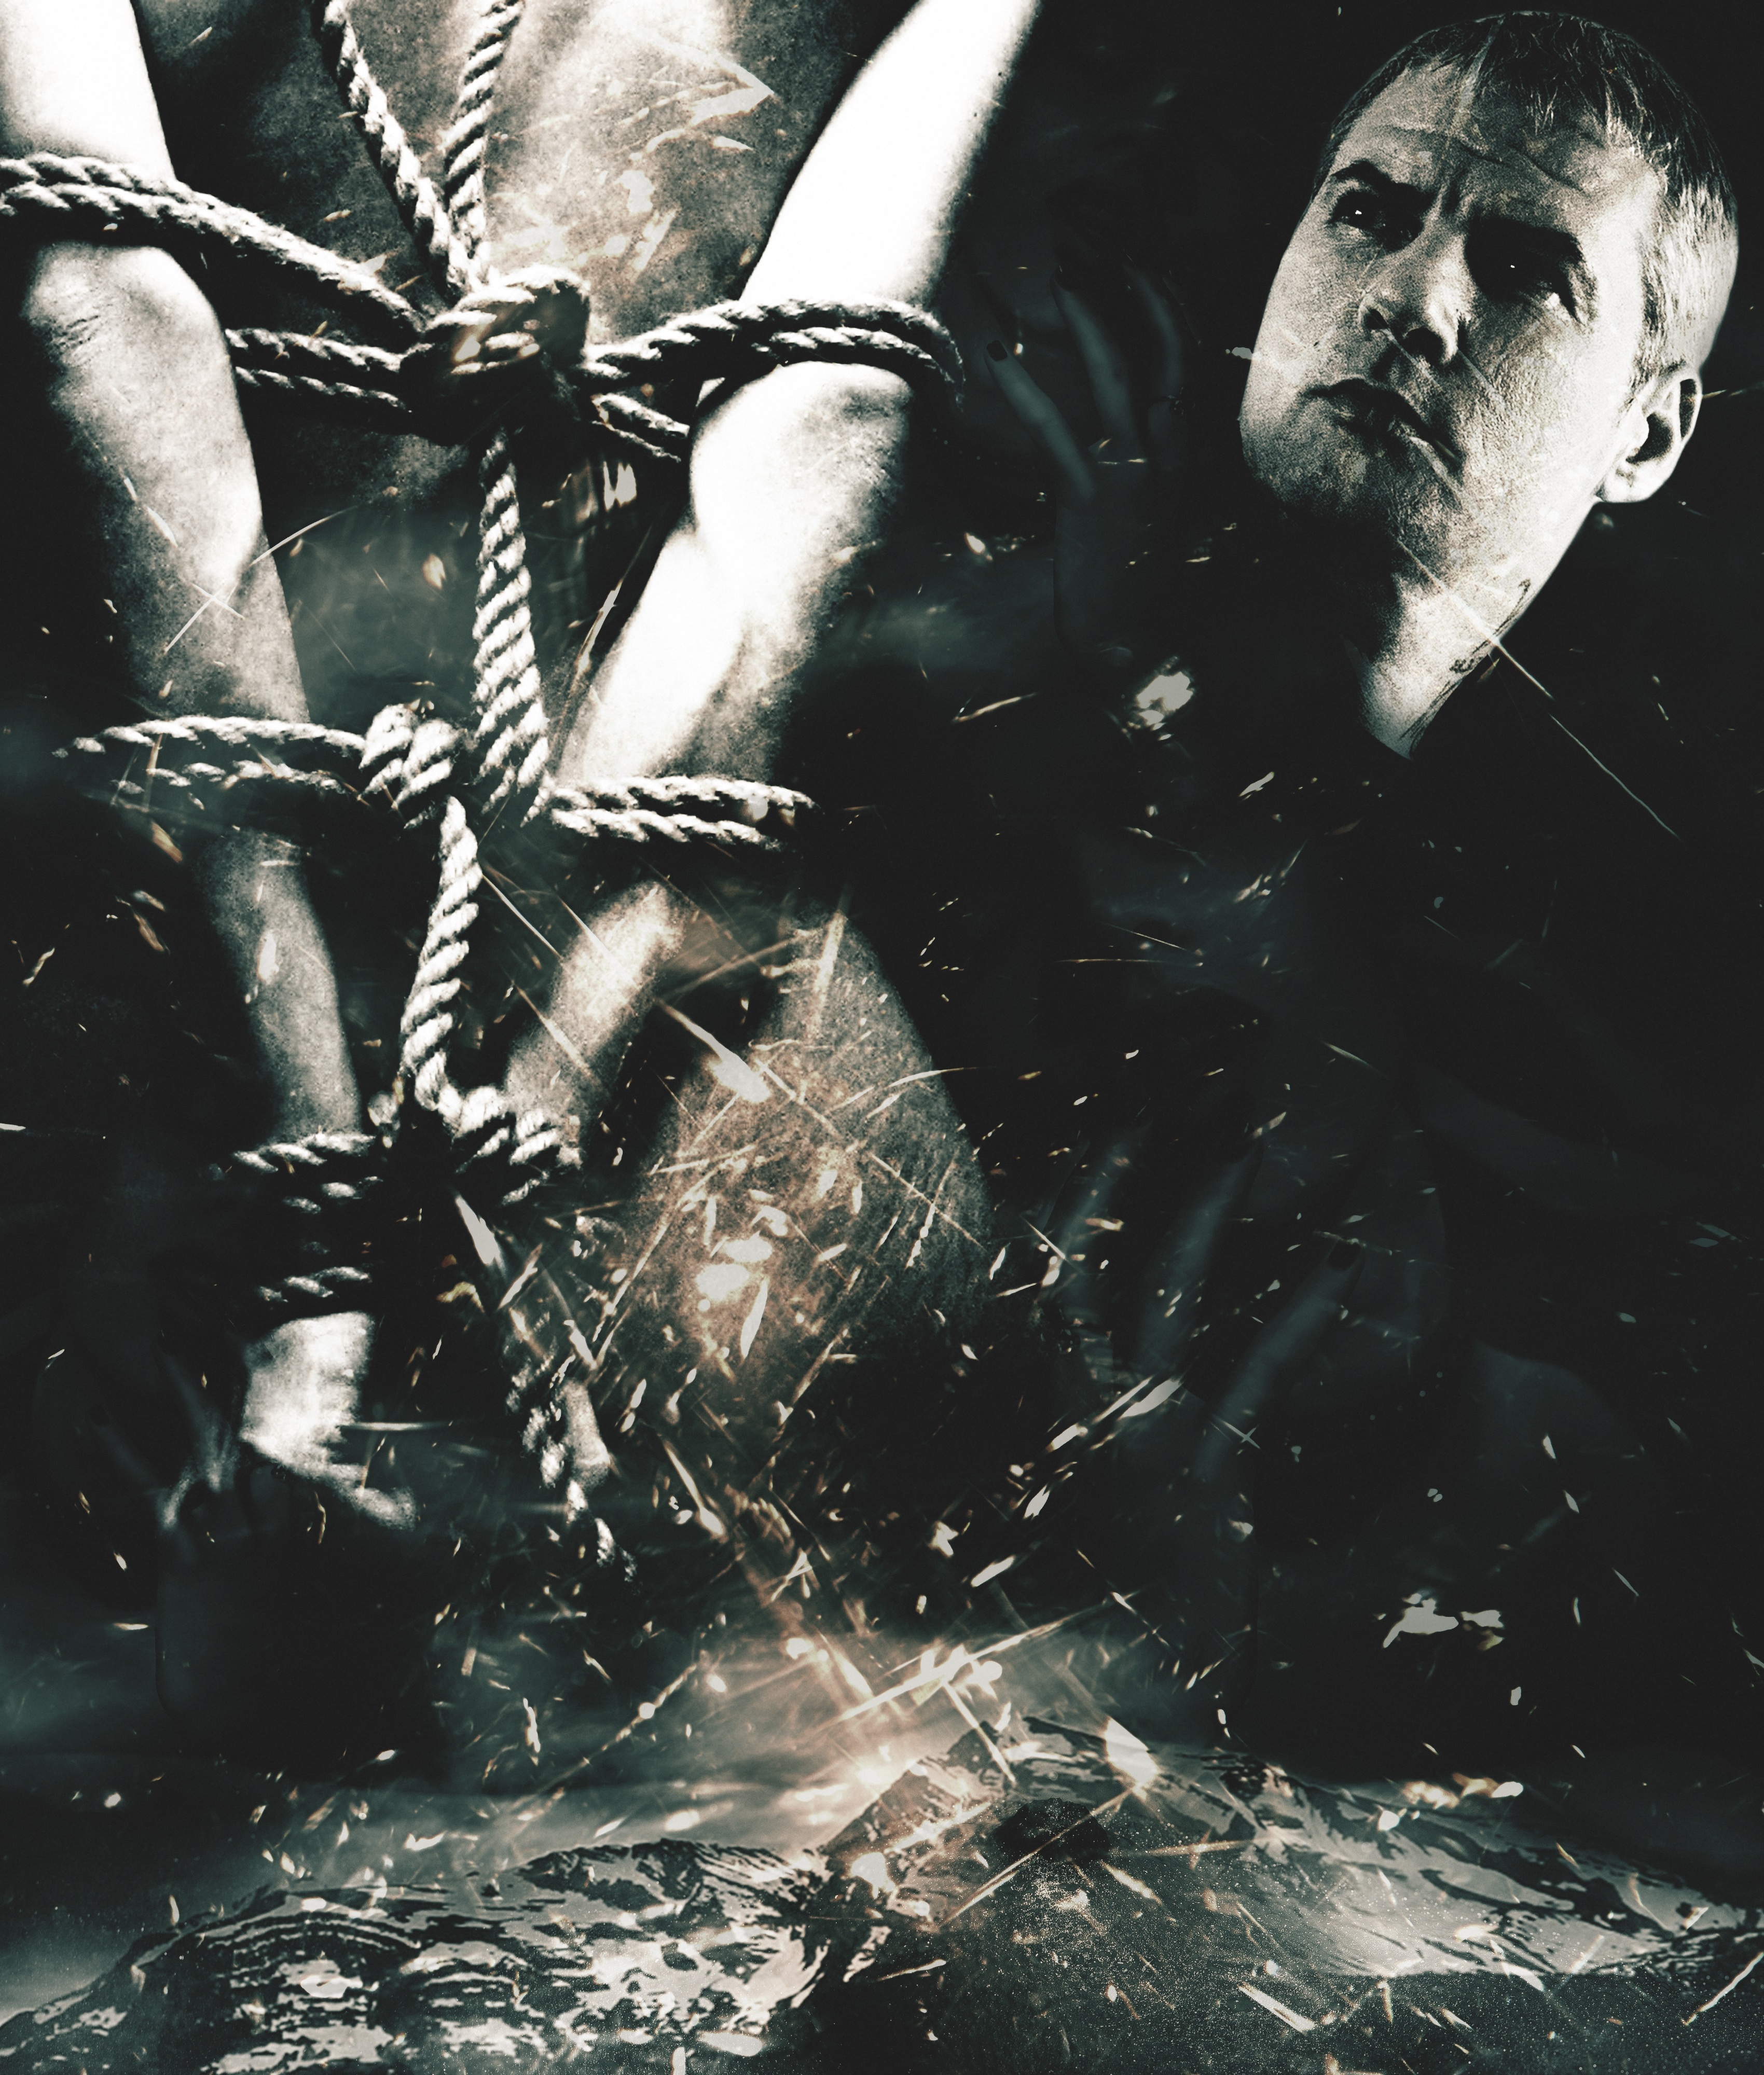
darkness, temptation, illustration, intimacy, passion, sexy, naked, seductive, screenshot, erotic, sensual, sexual, passionate, foreplay, special effects, album cover, movie poster, mastermataz